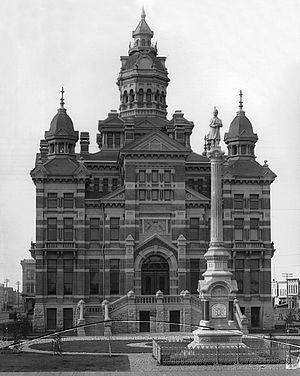
Hôtel de ville et monument aux volontaires, Winnipeg, Man., Canada, 1887
Winnipeg est une ville canadienne, capitale de la province du Manitoba et septième ville au niveau national en nombre d'habitants. Située à la confluence des rivières Rouge et Assiniboine, protégée des crues par le canal de dérivation de la rivière Rouge, elle est l'un des plus grands marchés aux grains du monde.